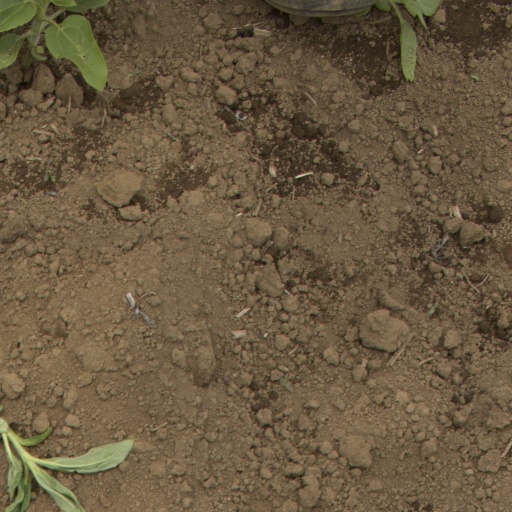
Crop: Jerusalem artichoke